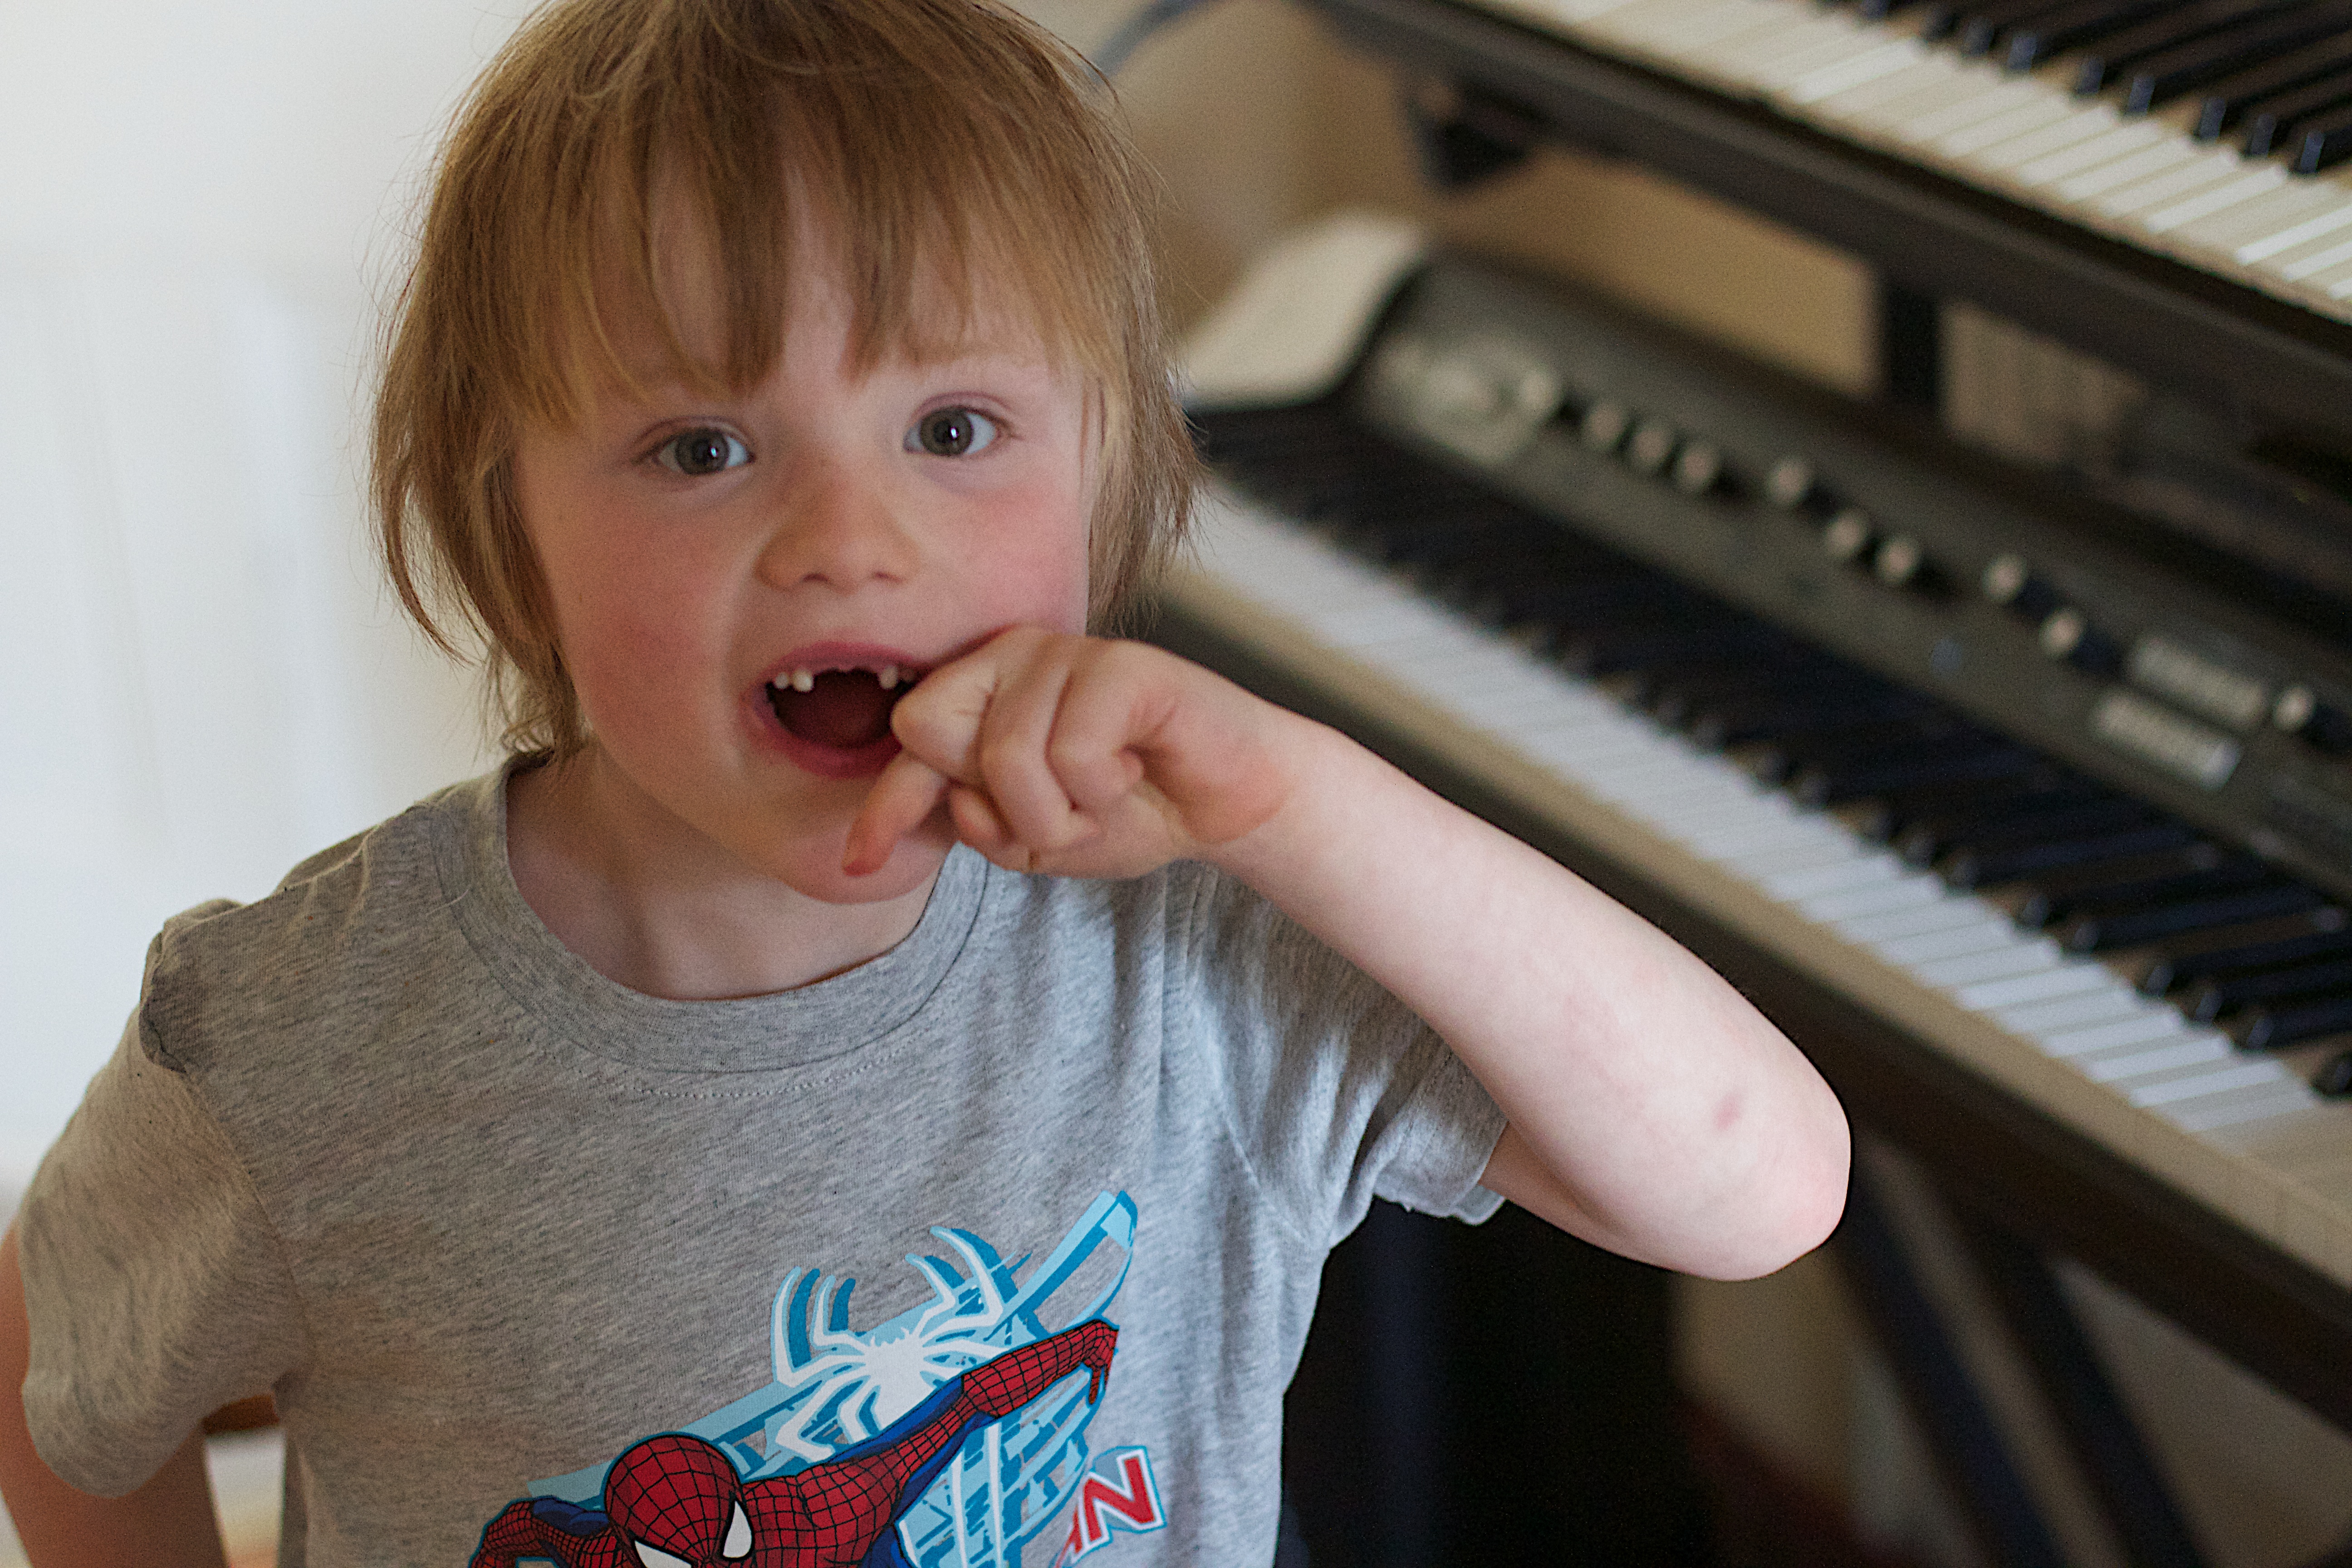
person, child, facial expression, infant, toddler, organ, emotion